Aßling (Oberbay) station

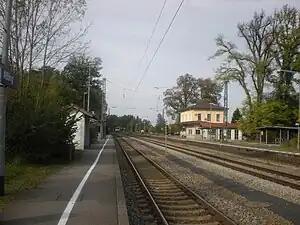
2012

Aßling (Oberbay) station is a railway station in the municipality of Aßling, located in the Ebersberg district of Bavaria, Germany.